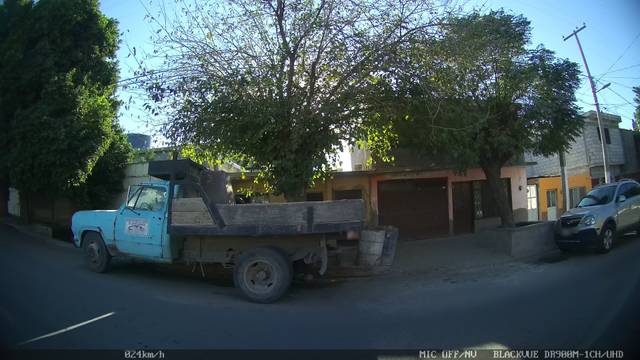
Region: Mexico
Coordinates: 25.559, -103.502